Sepiolite

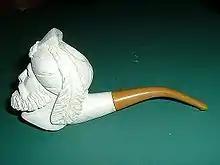
A smoking pipe carved from meerschaum

Meerschaum has occasionally been used as a substitute for soapstone, fuller's earth, and as a building material; but its chief use is for smoking pipes and cigarette holders. The first recorded use of meerschaum for making pipes was around 1723 and quickly became prized as the perfect material for providing a cool, dry, flavourful smoke. The porous nature of meerschaum draws moisture and tobacco tar into the stone. Meerschaum became a premium substitute for the clay pipes of the day and remains prized to this day, though since the mid-1800s briar pipes have become the most common pipes for smoking.